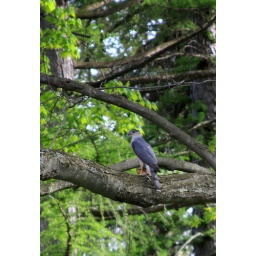
This hawk is snacking on a robin in a silver maple tree in late April